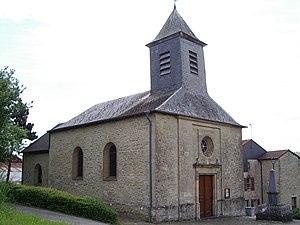
Mondigny, église paroissiale, departement des Ardennes, France
Mondigny est une commune française, située dans le département des Ardennes en région Grand Est.